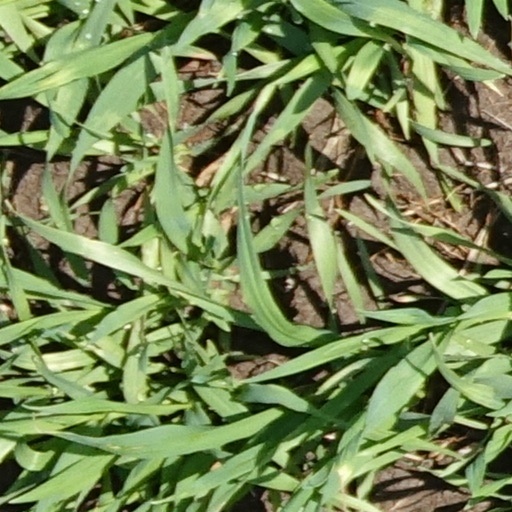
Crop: wheat